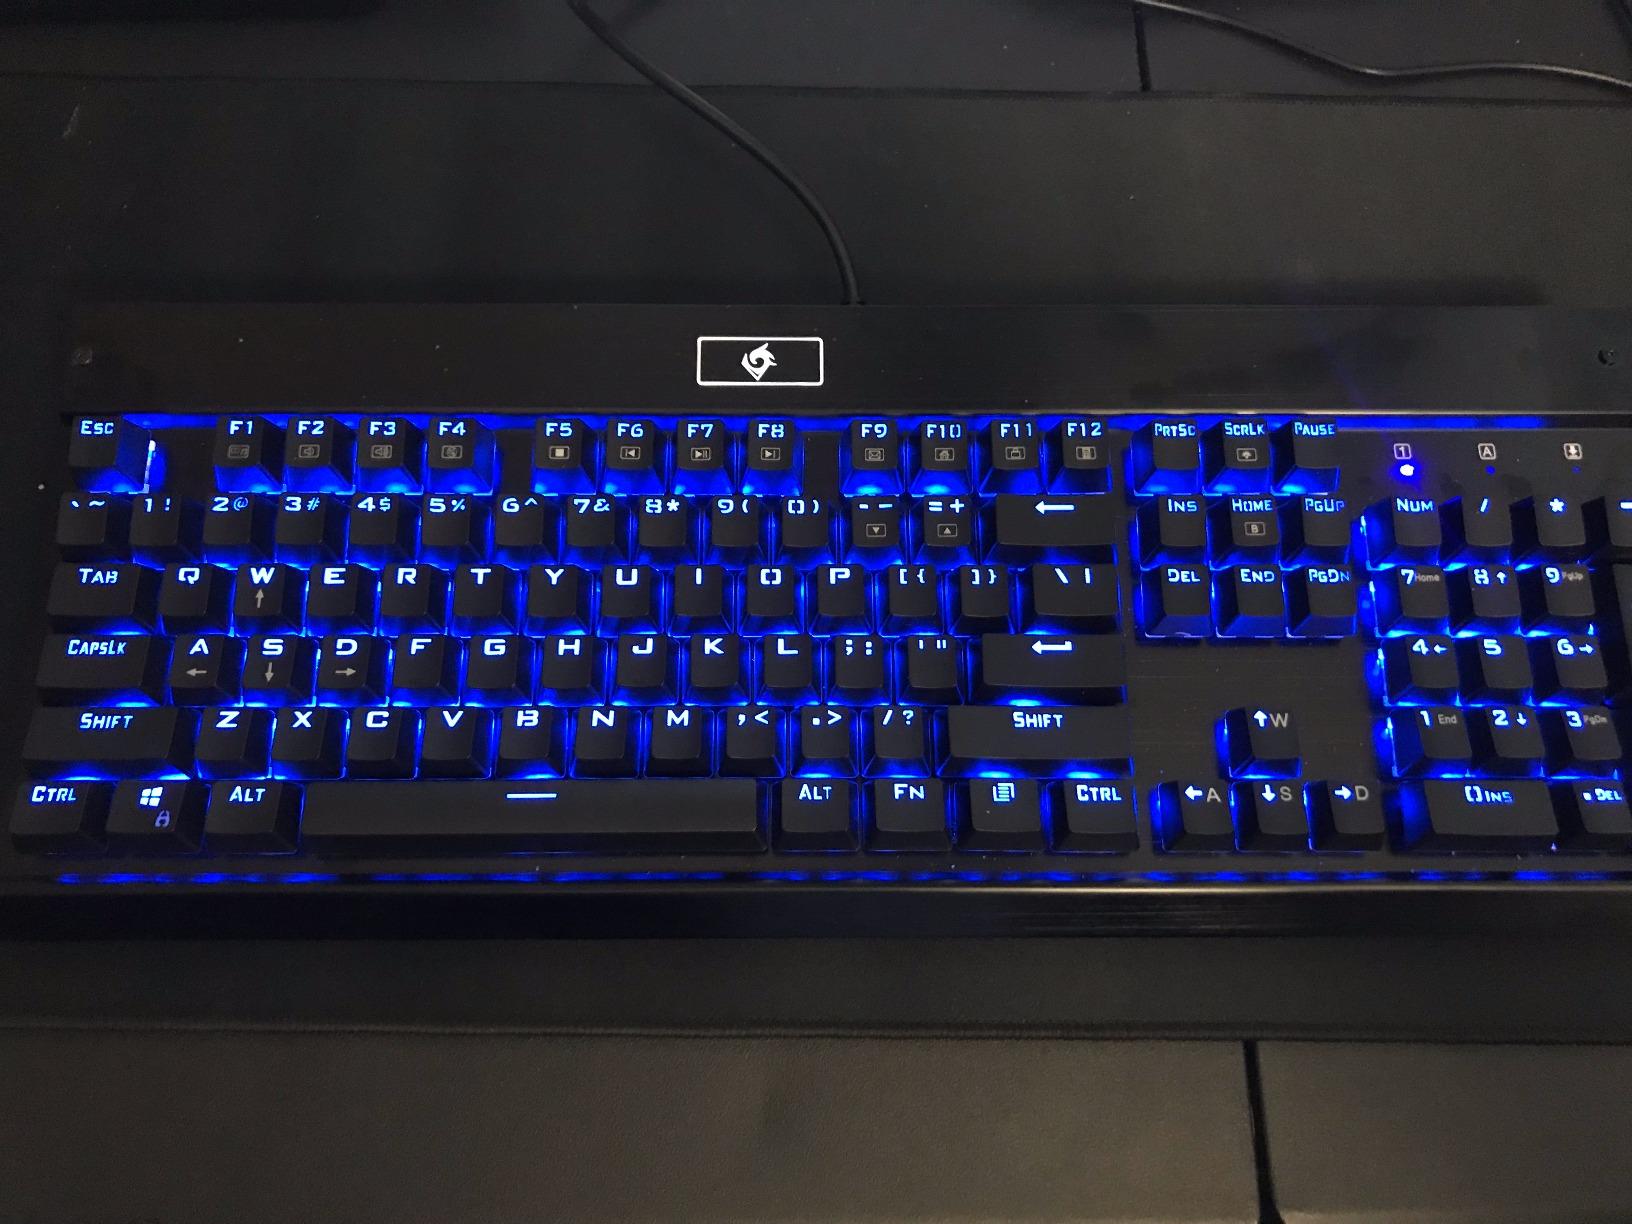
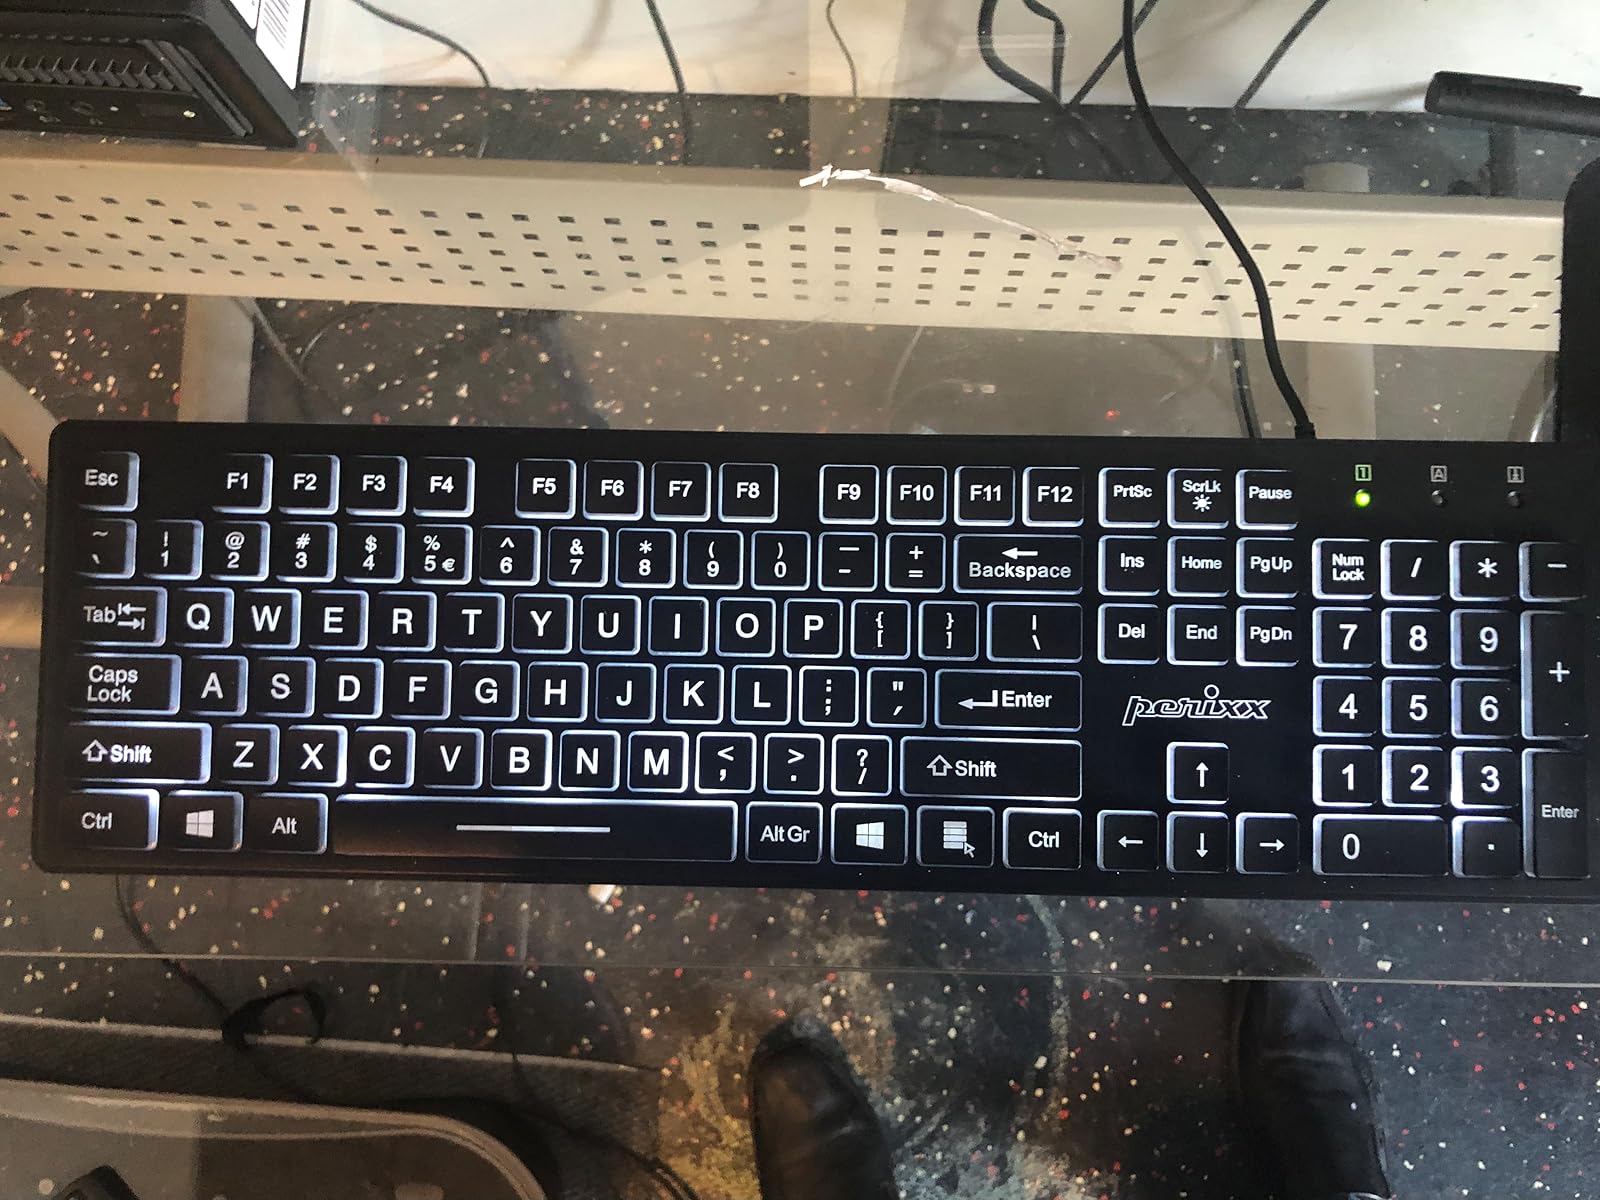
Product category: keyboard
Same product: no